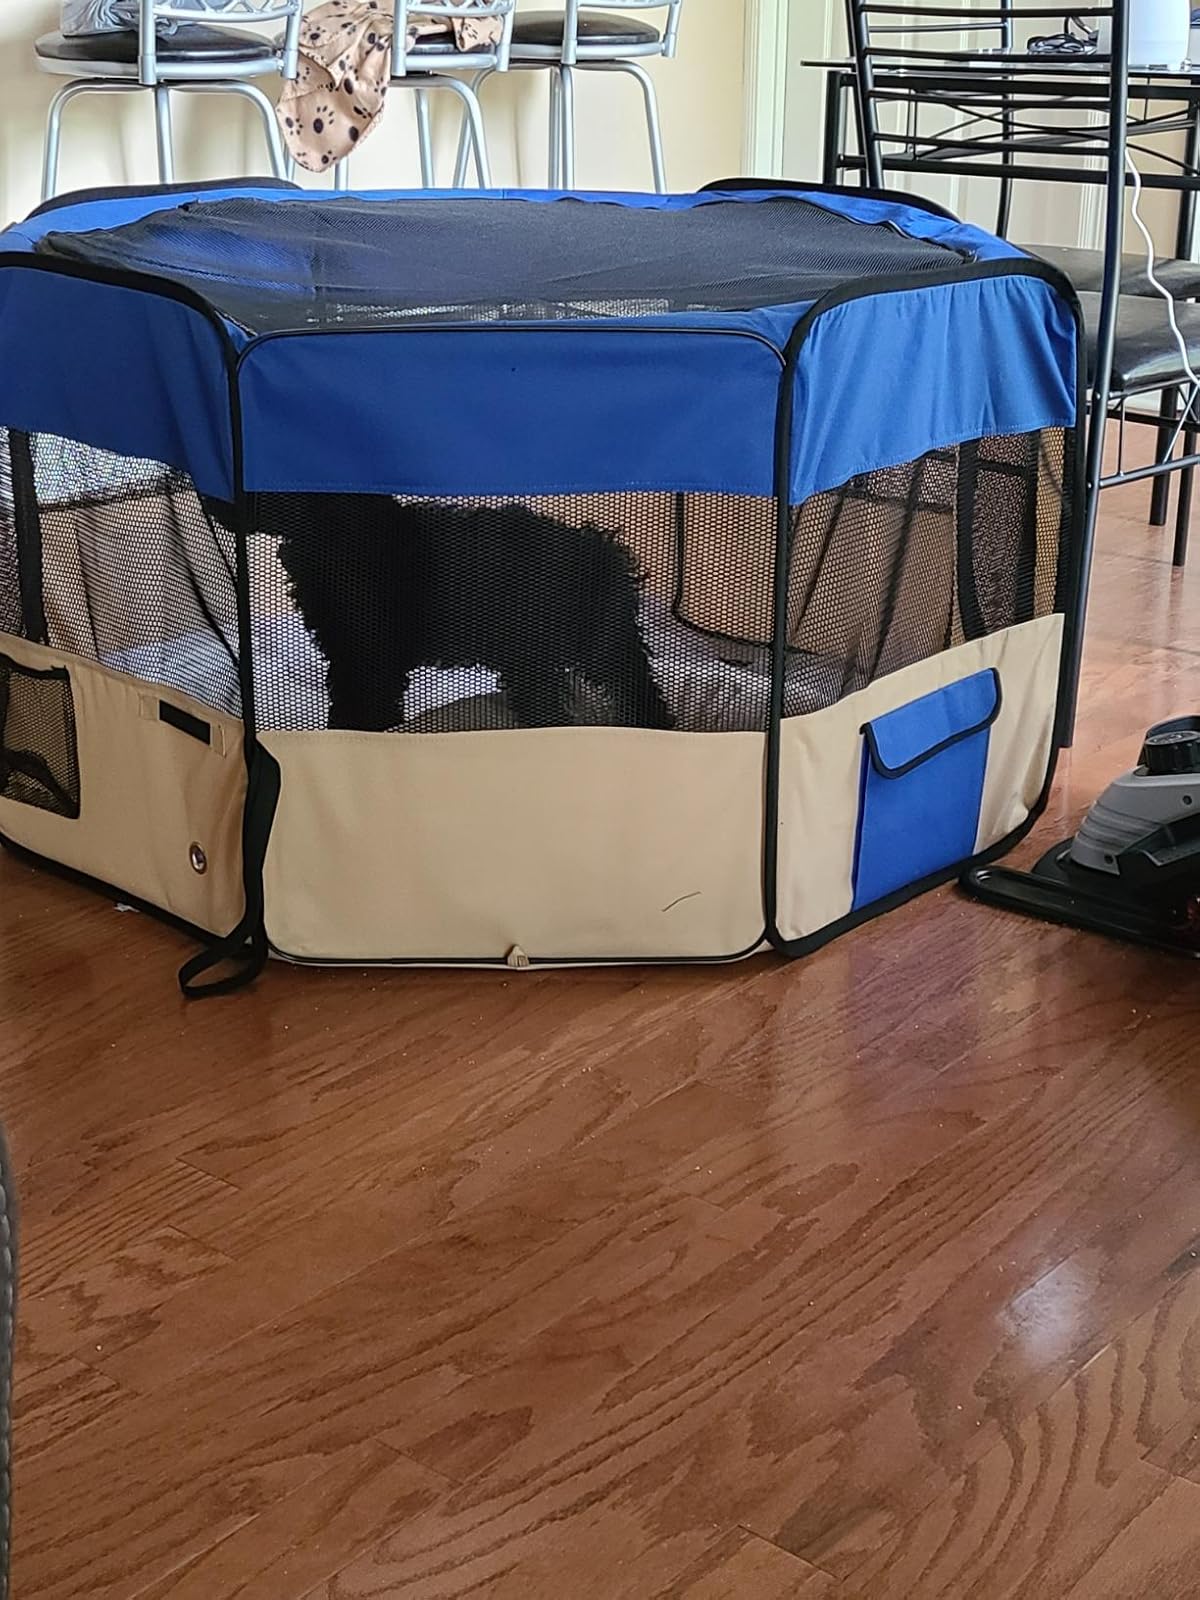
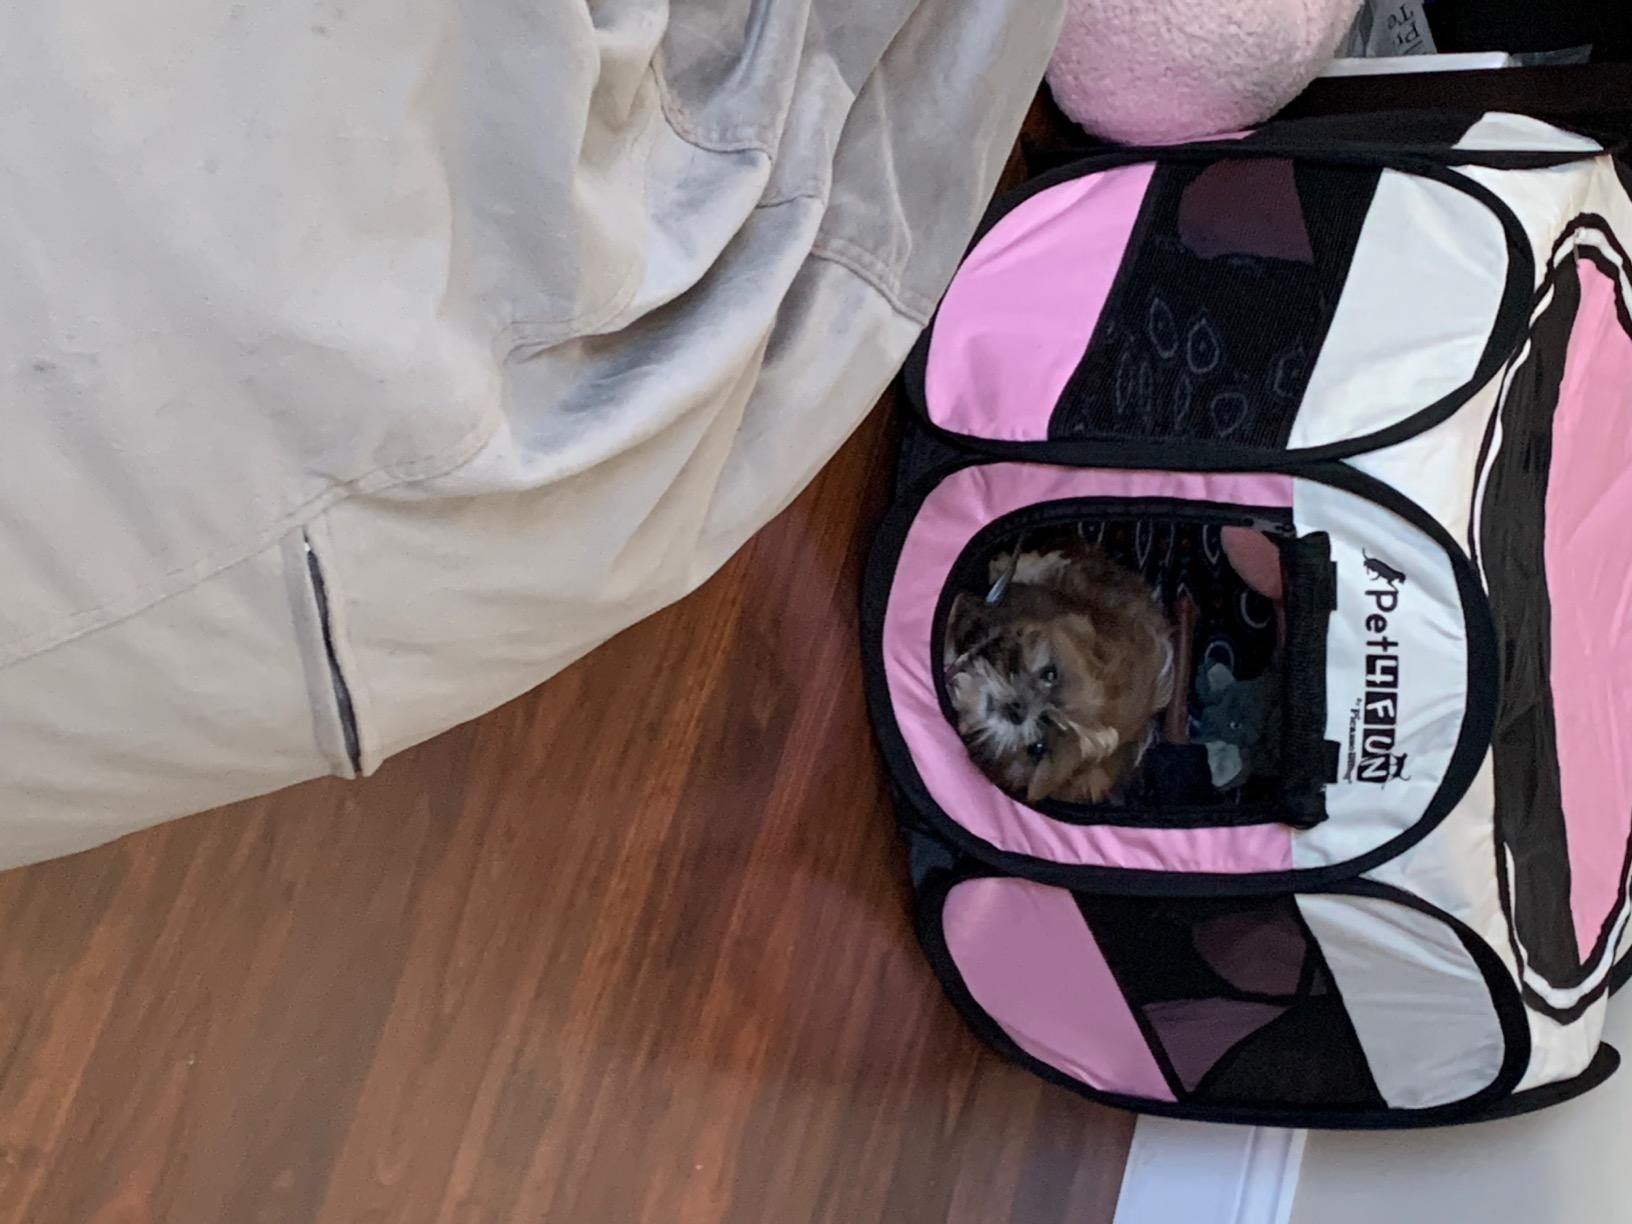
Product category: items_kennel
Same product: no